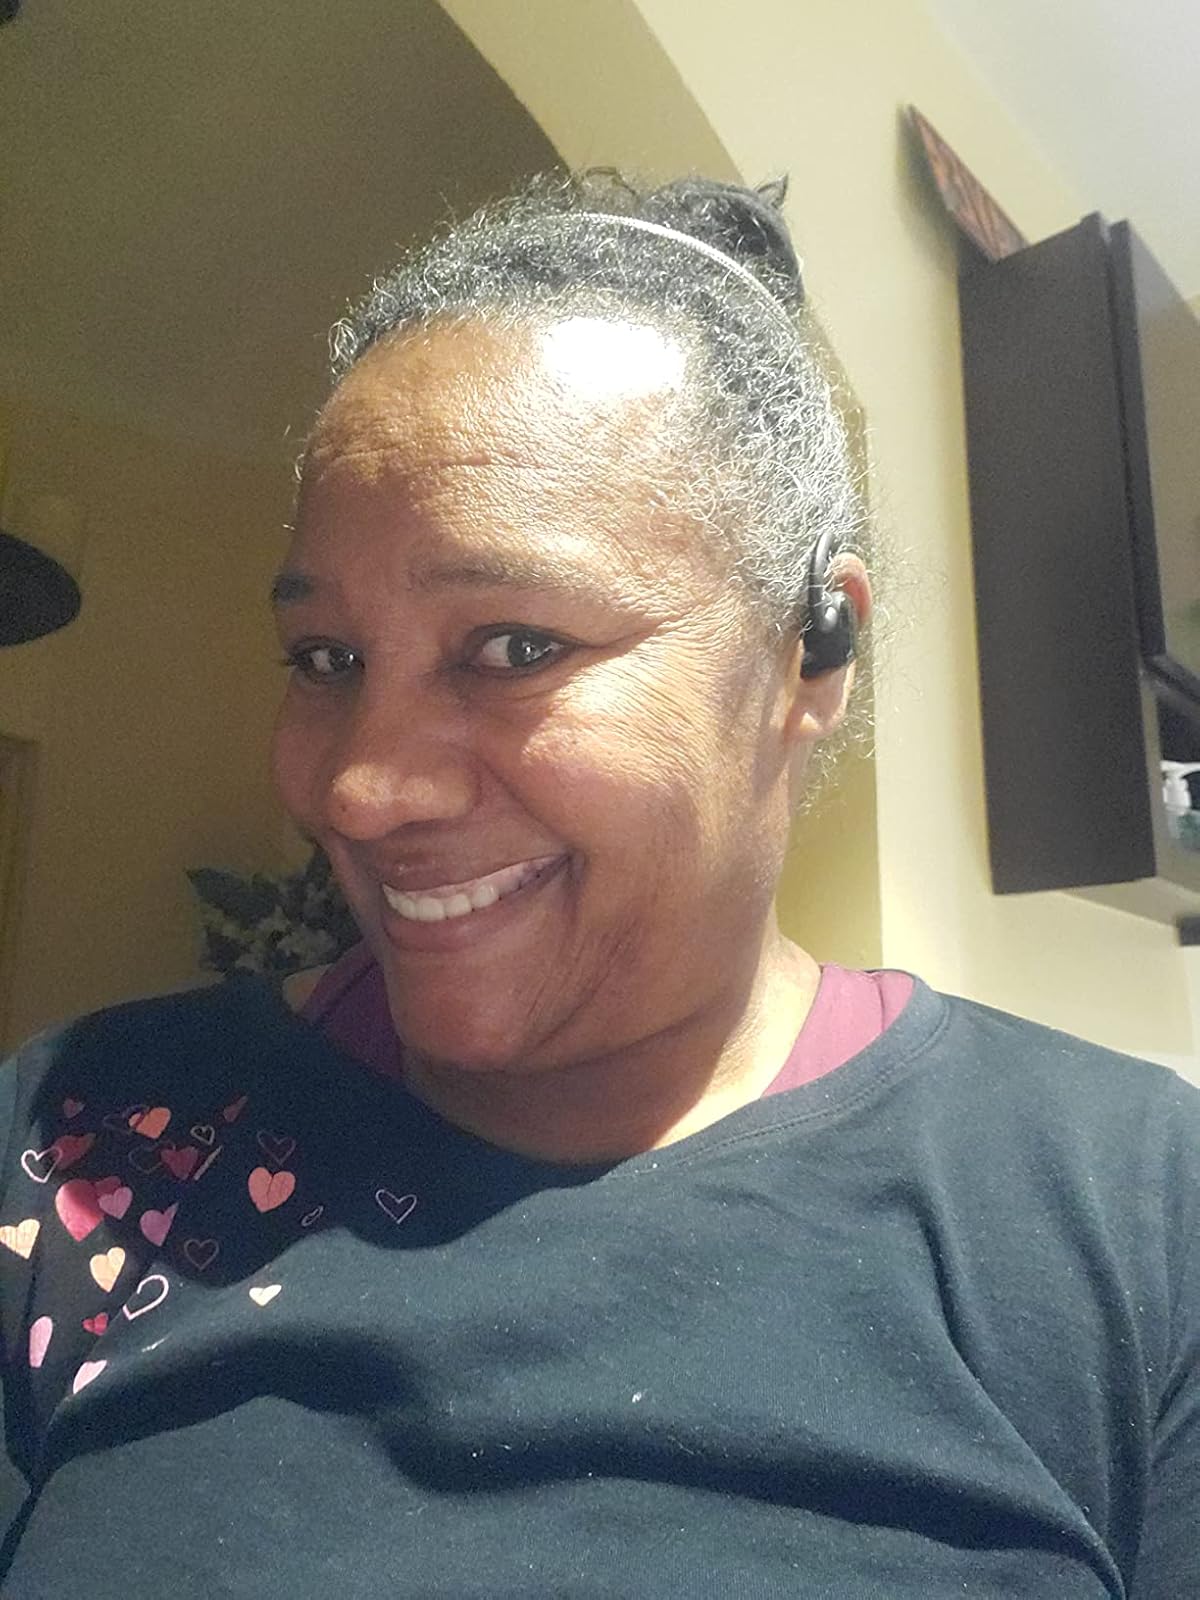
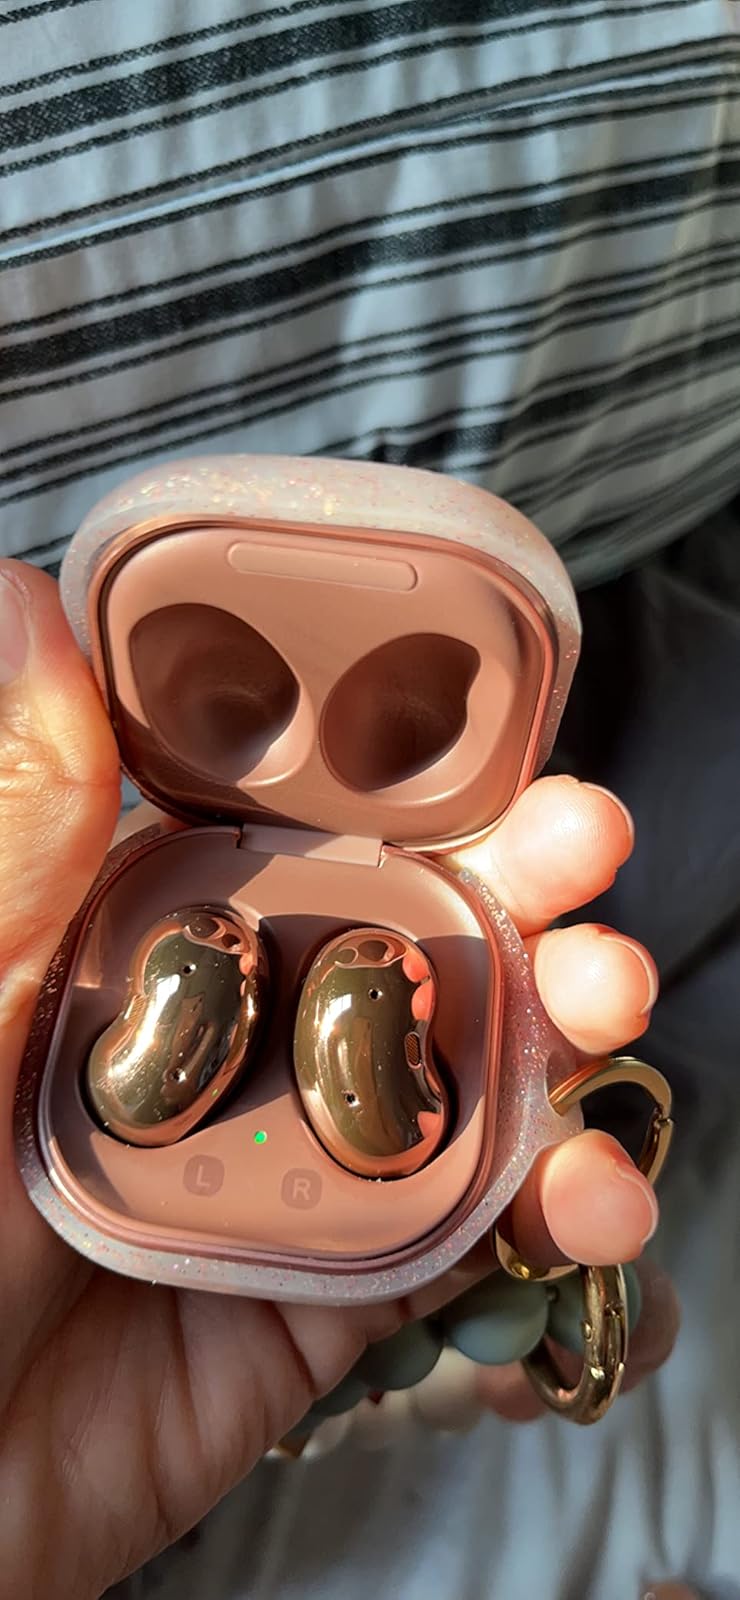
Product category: earbuds
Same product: no